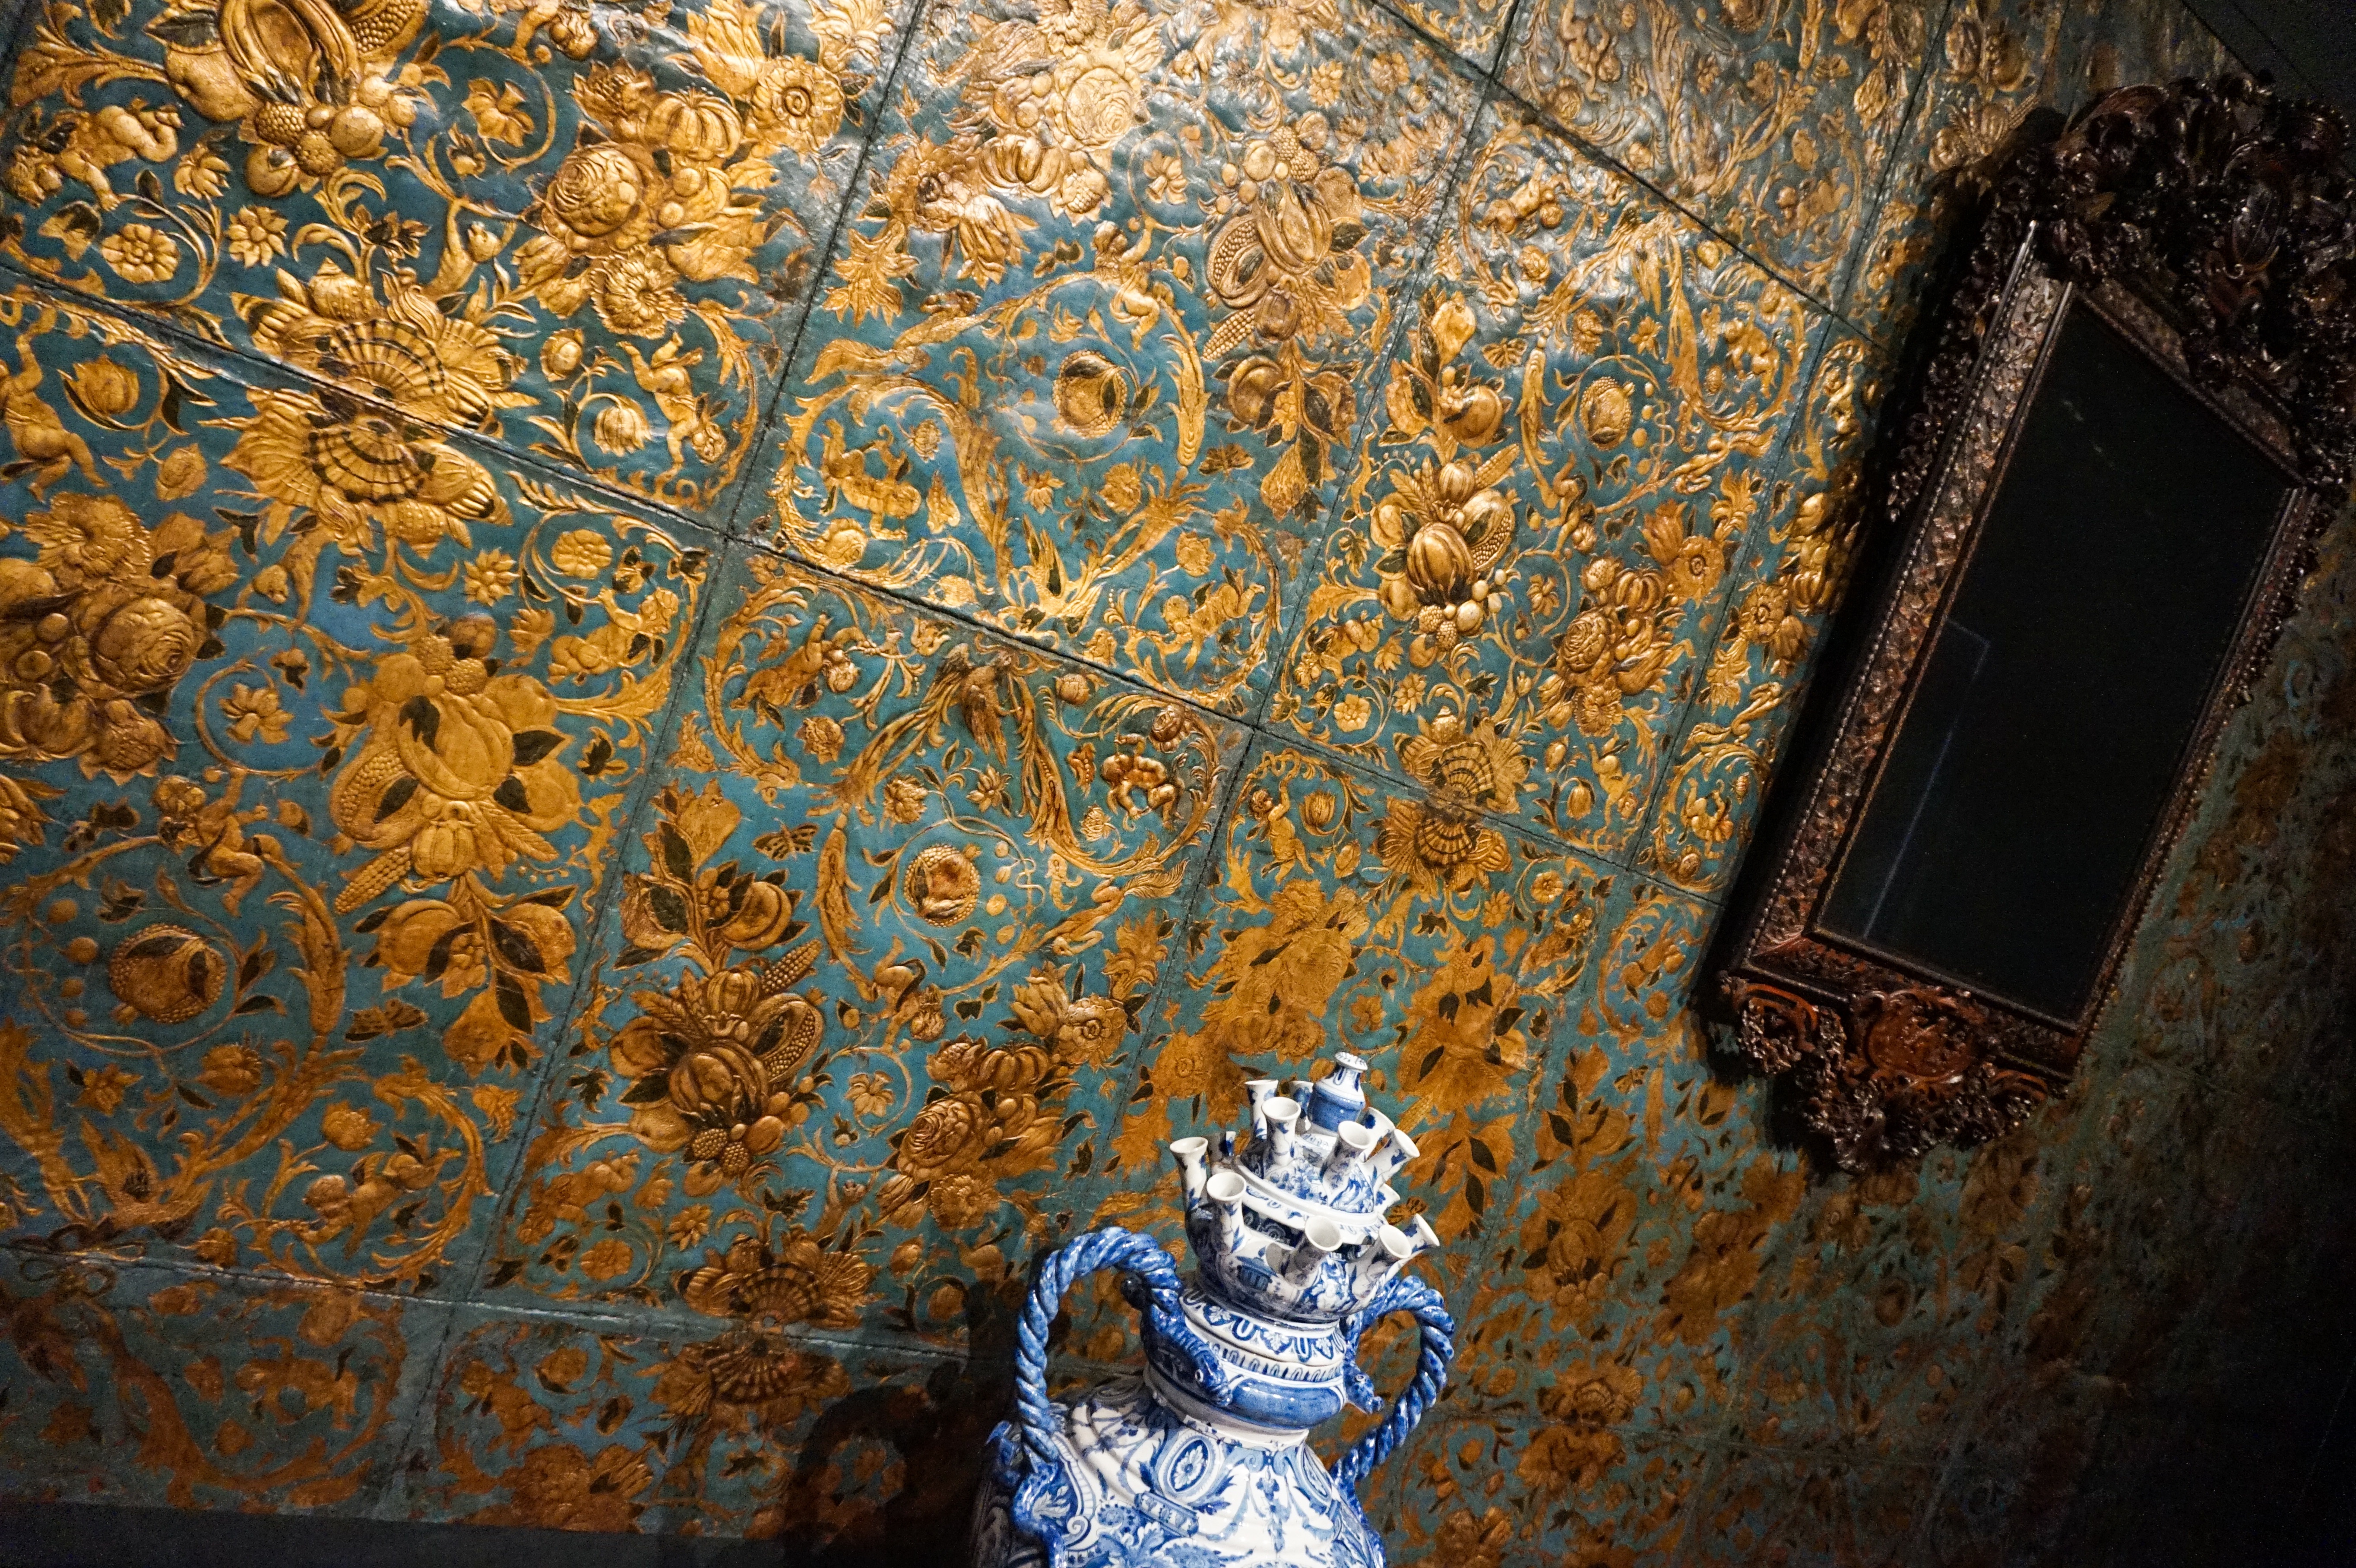
texture, wall, art, temple, ancient history